South China Sea

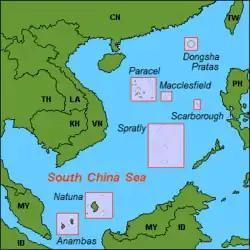
South China Sea

The South China Sea contains over 250 small islands, atolls, cays, shoals, reefs, and sandbars, most of which have no indigenous people, many of which are naturally under water at high tide, and some of which are permanently submerged. The features are: